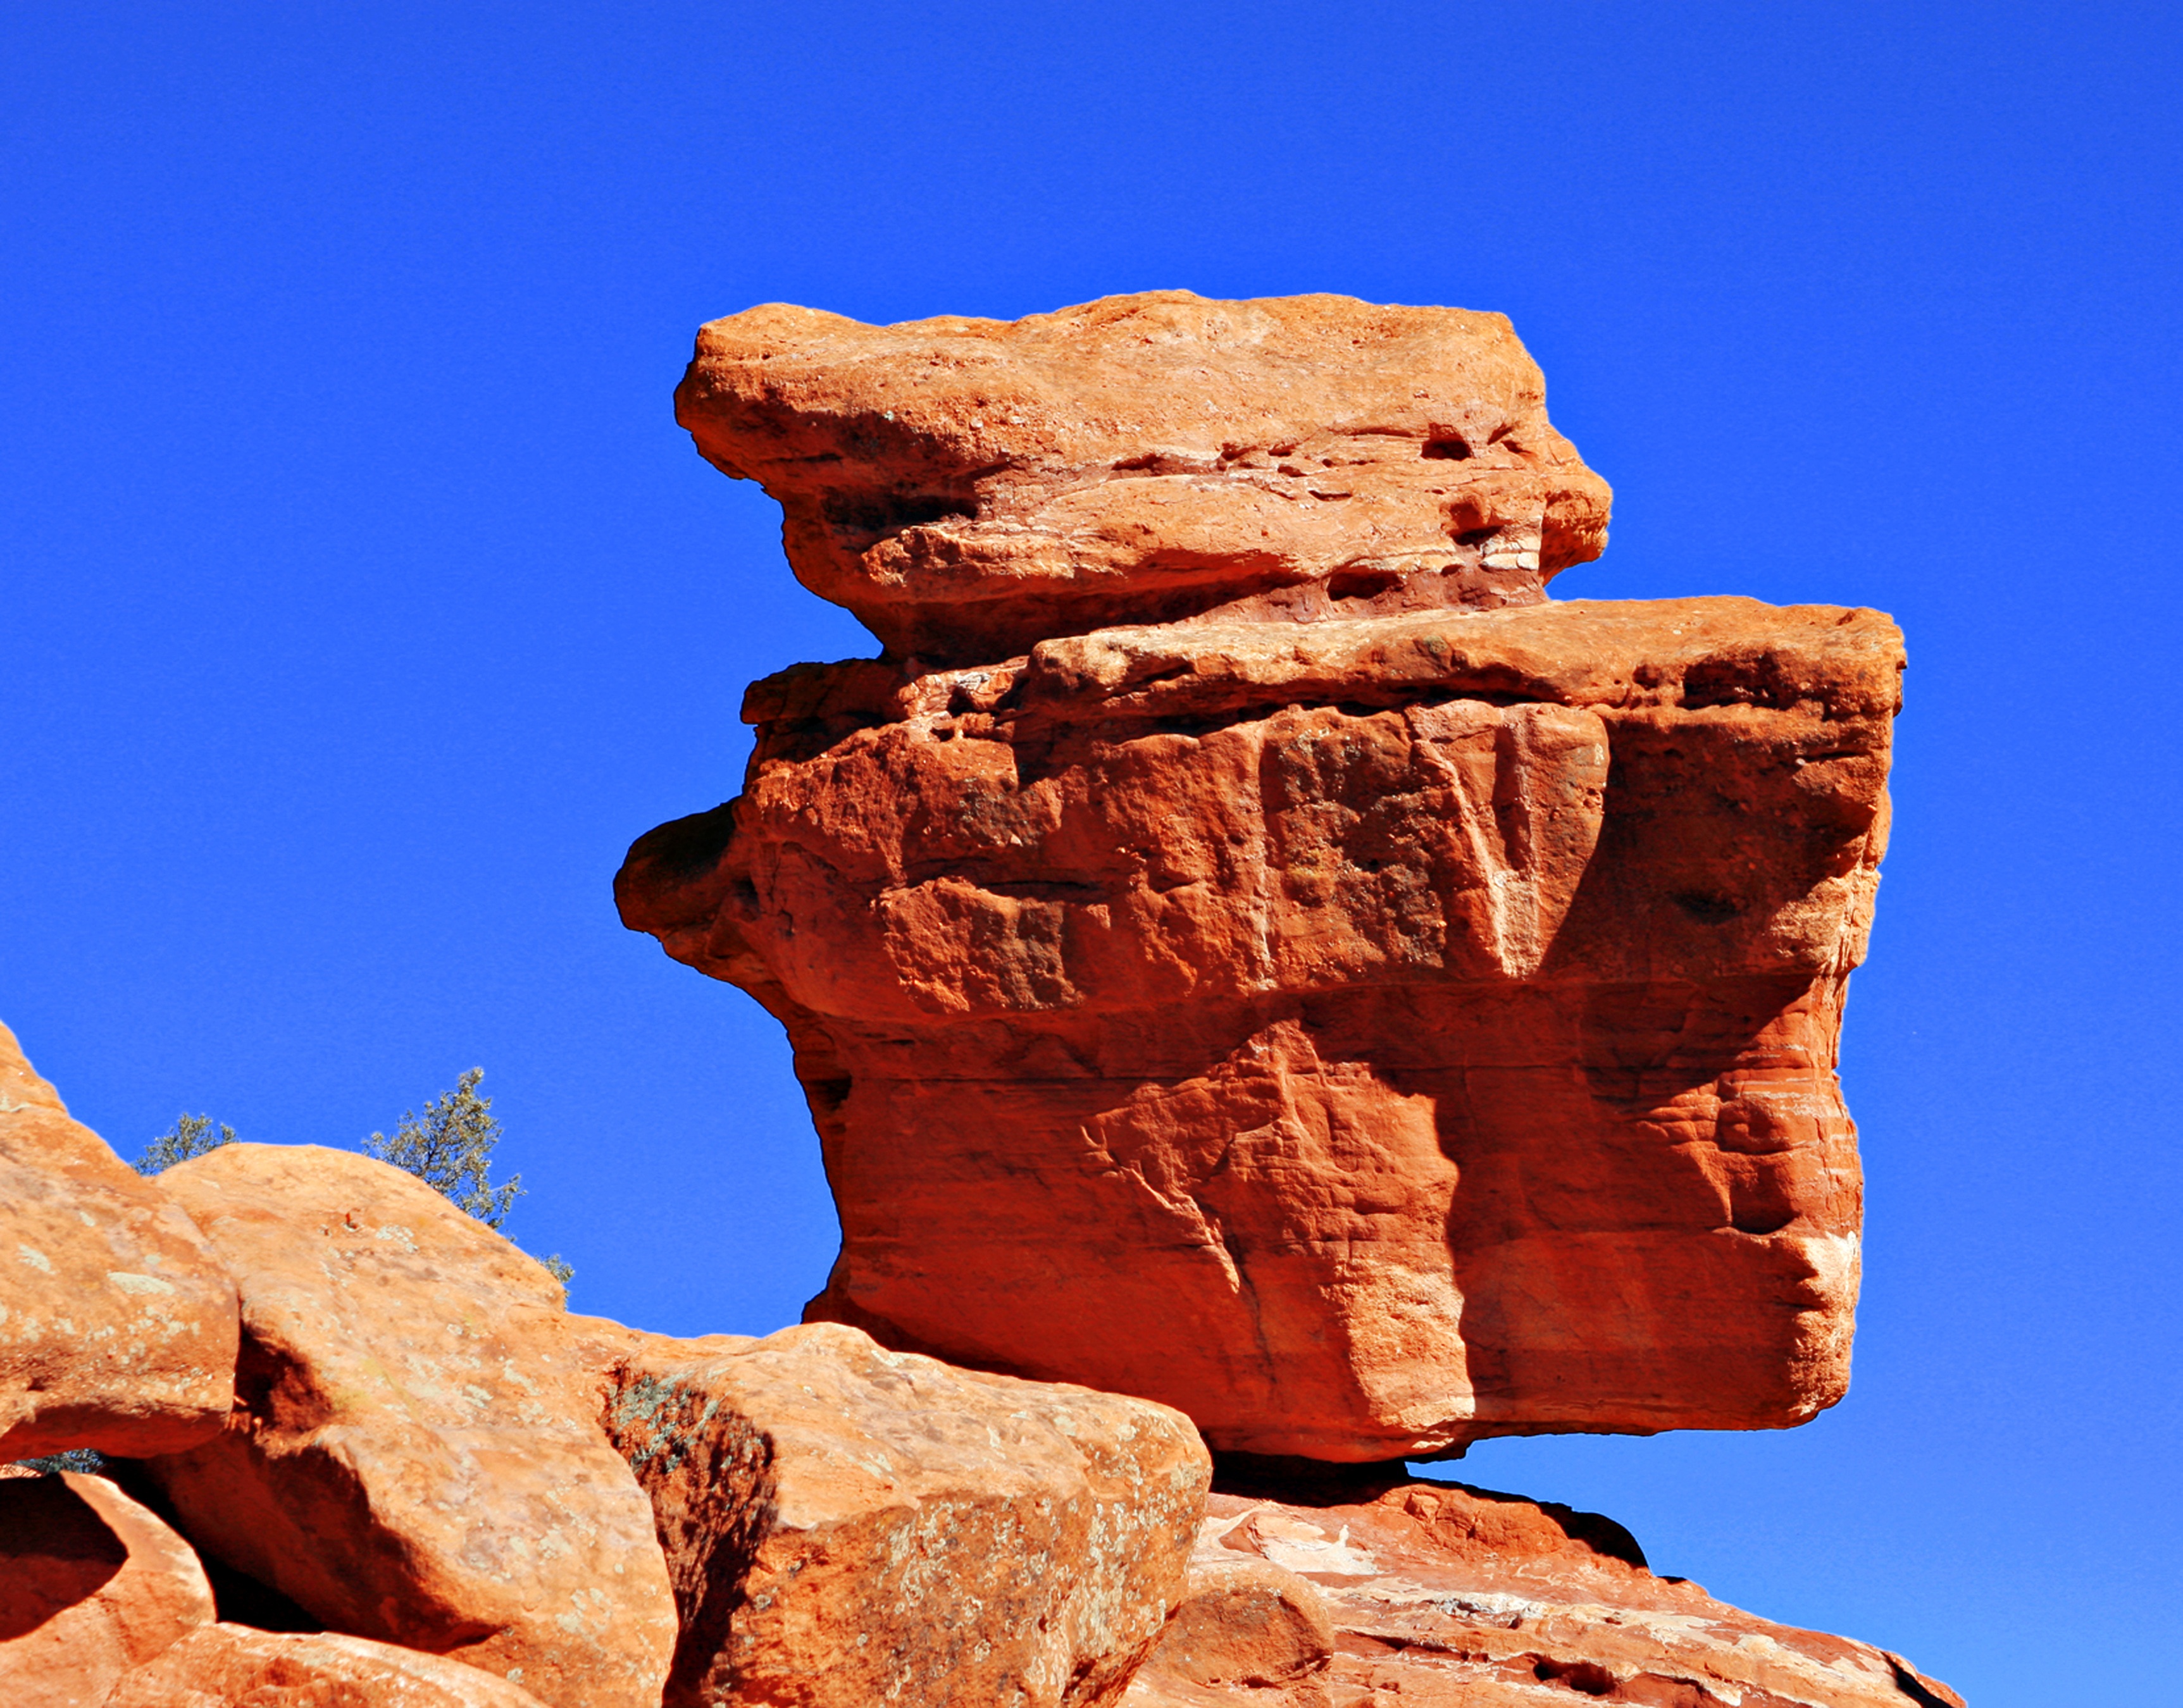
rock, sandstone, stone, vacation, formation, arch, park, scenery, america, landmark, tourism, terrain, material, erosion, rocks, geology, colorado, red rocks, garden of the gods, colorado springs, balancing rock